22nd Attack Squadron

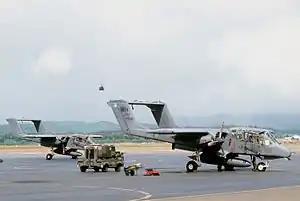
Right front view of two OV-10 Bronco aircraft from the 22nd Tactical Air Support Squadron, Wheeler Field, Hawaii, as pre-flight operations take place during Exercise Opportune Journey 84.

The 22nd Attack Squadron is a United States Air Force unit assigned to the 432d Wing Air Combat Command at Creech Air Force Base near Indian Springs, Nevada. It flies General Atomics MQ-9 Reaper Unmanned aerial vehicles.